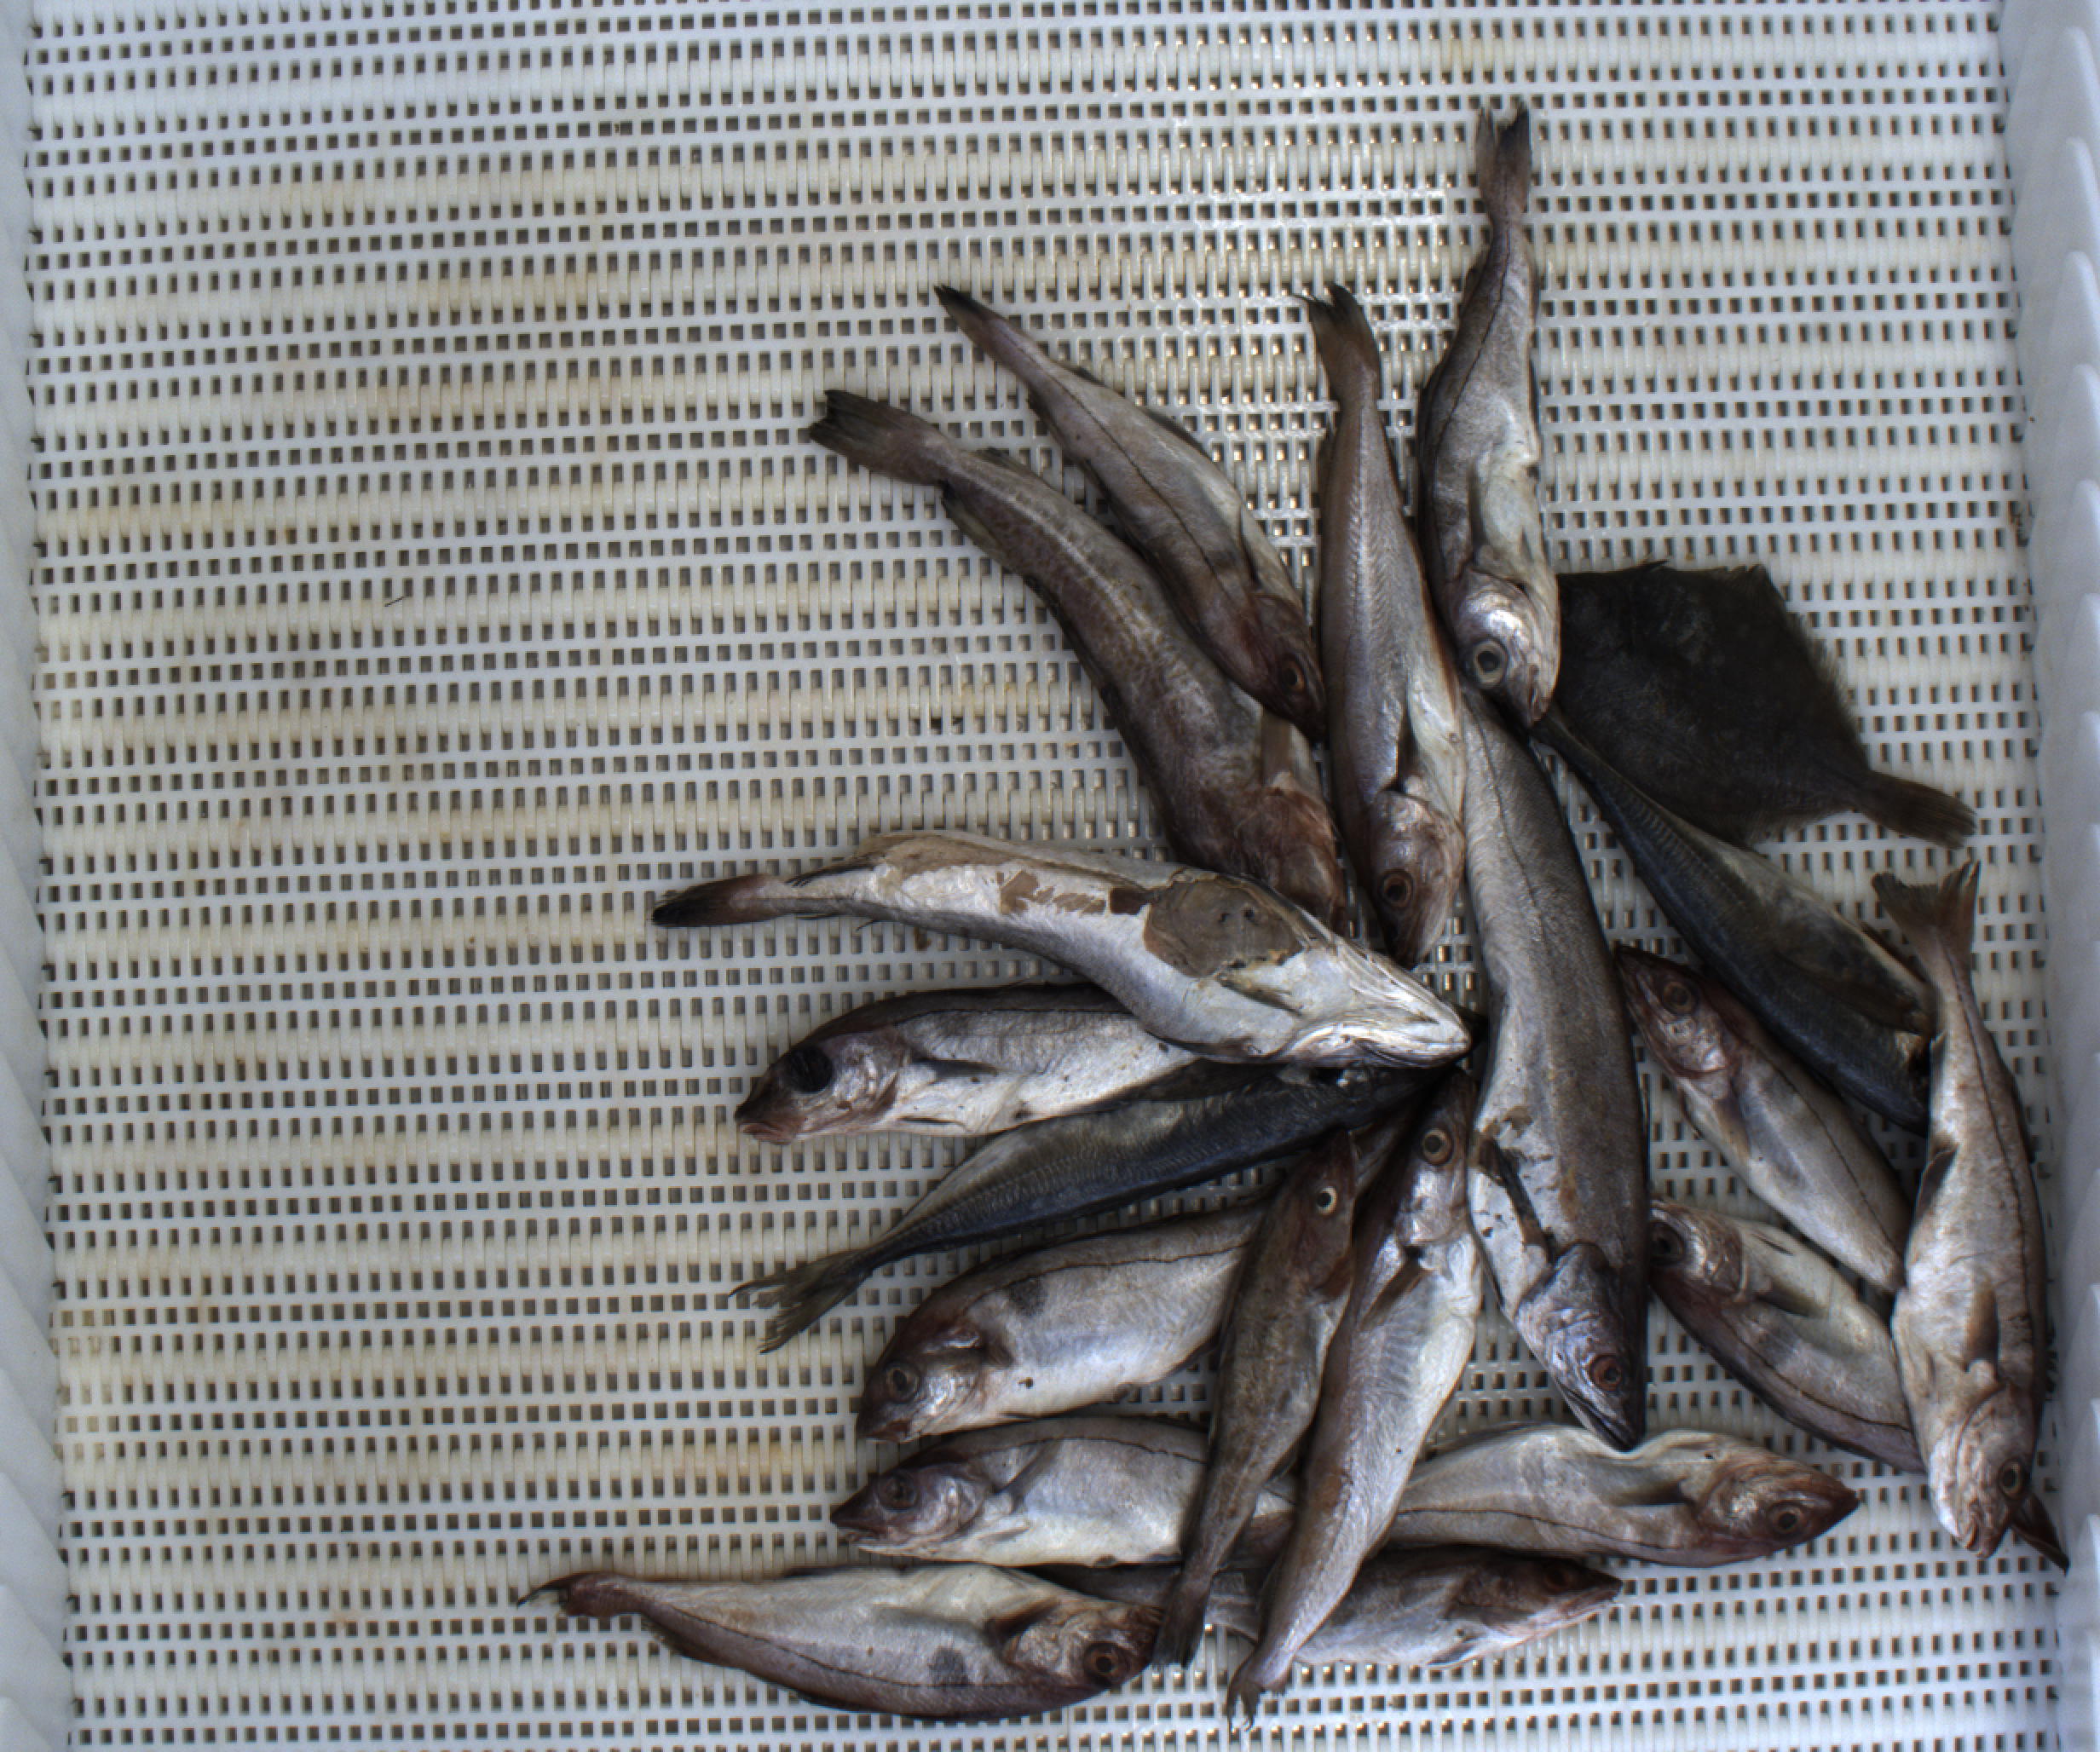
Total fish: 19
Cod: 2
Haddock: 10
Whiting: 2
Hake: 2
Horse mackerel: 2
Saithe: 0
Other: 1